Alice Woodby McKane

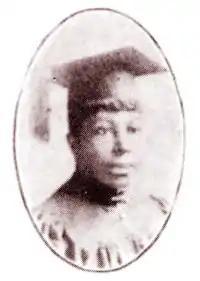
Alice Woodby in 1892

Alice Woodby McKane (1865– 6 March 1948) was the first woman to work as a medical doctor in Savannah, Georgia. She was not only known as a physician but also as a politician and an author. She and her husband Cornelius McKane contributed an important part in medical history. She opened the first school of nurse training for black people in Savannah. She also helped her husband to make his dream which was opening the Hospital in Liberia come true. After returning from Liberia, they established the MCKane Hospital for Women and Children and later was known as Charity Hospital to treat for all people in Savannah, especially for African American people.